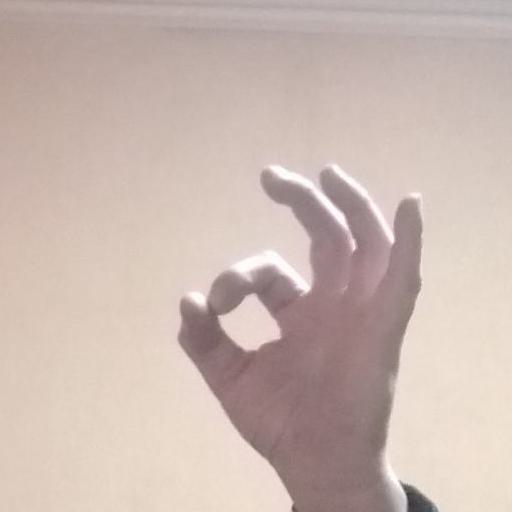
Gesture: ok